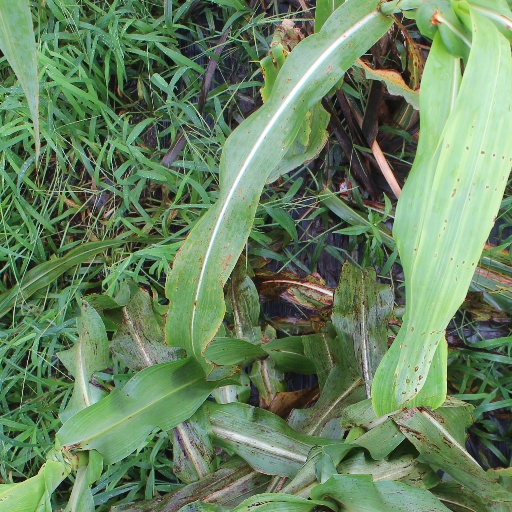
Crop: sorghum